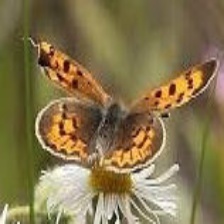
Species: PURPLISH COPPER
Butterfly family (ImageNet category): lycaenid_butterfly